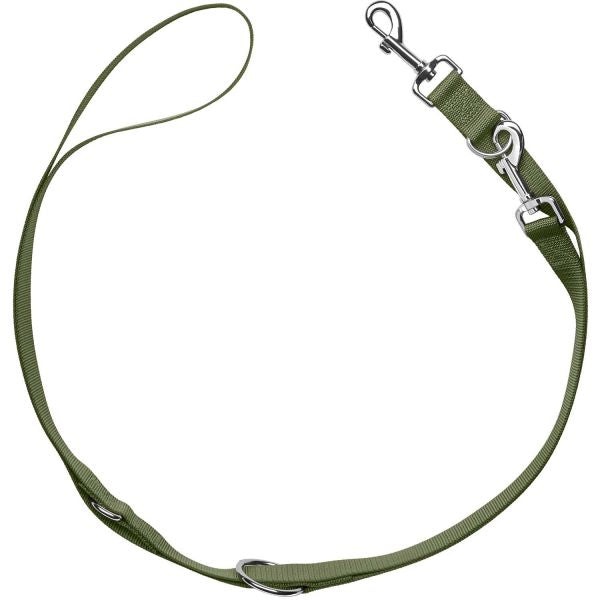
LONDON, pavadėlis šunims
Prašmatnus, spalvingas, gražus ir tvirtas – geriausios pavadžio šunims London sąvybės. Puikiai tinka naudoti su London linijos antkakliais. trijų taškų ilgio reguliavimas minkšta ir atspari plyšimui poliesterio medžiaga lengvai valomas ir greitai džiūstantis gilios ir ryškios spalvos Išmatavimai: 15mm x 200cm
Brand: Hunter
Category: Sporting Goods > Outdoor Recreation > Hunting & Shooting > Hunting > Hunting Dog Equipment > Hunting Dog Leashes